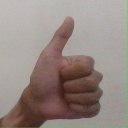
अक्षर: थ